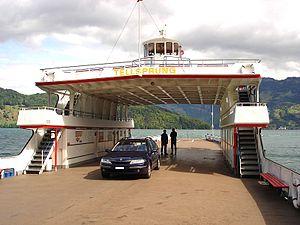
Le Auto-Fähre Vierwaldstättersee est un bac sur le lac des Quatre-Cantons entre Beckenried et Gersau. Le trajet de 4 km est parcouru en 20 minutes, remplaçant un détour de 50 km par la route. Le bac est exploité d'avril à octobre.
Un bac est un type de bateau à fond plat utilisé pour traverser un cours d'eau, un lac, un estuaire ou un bras de mer.